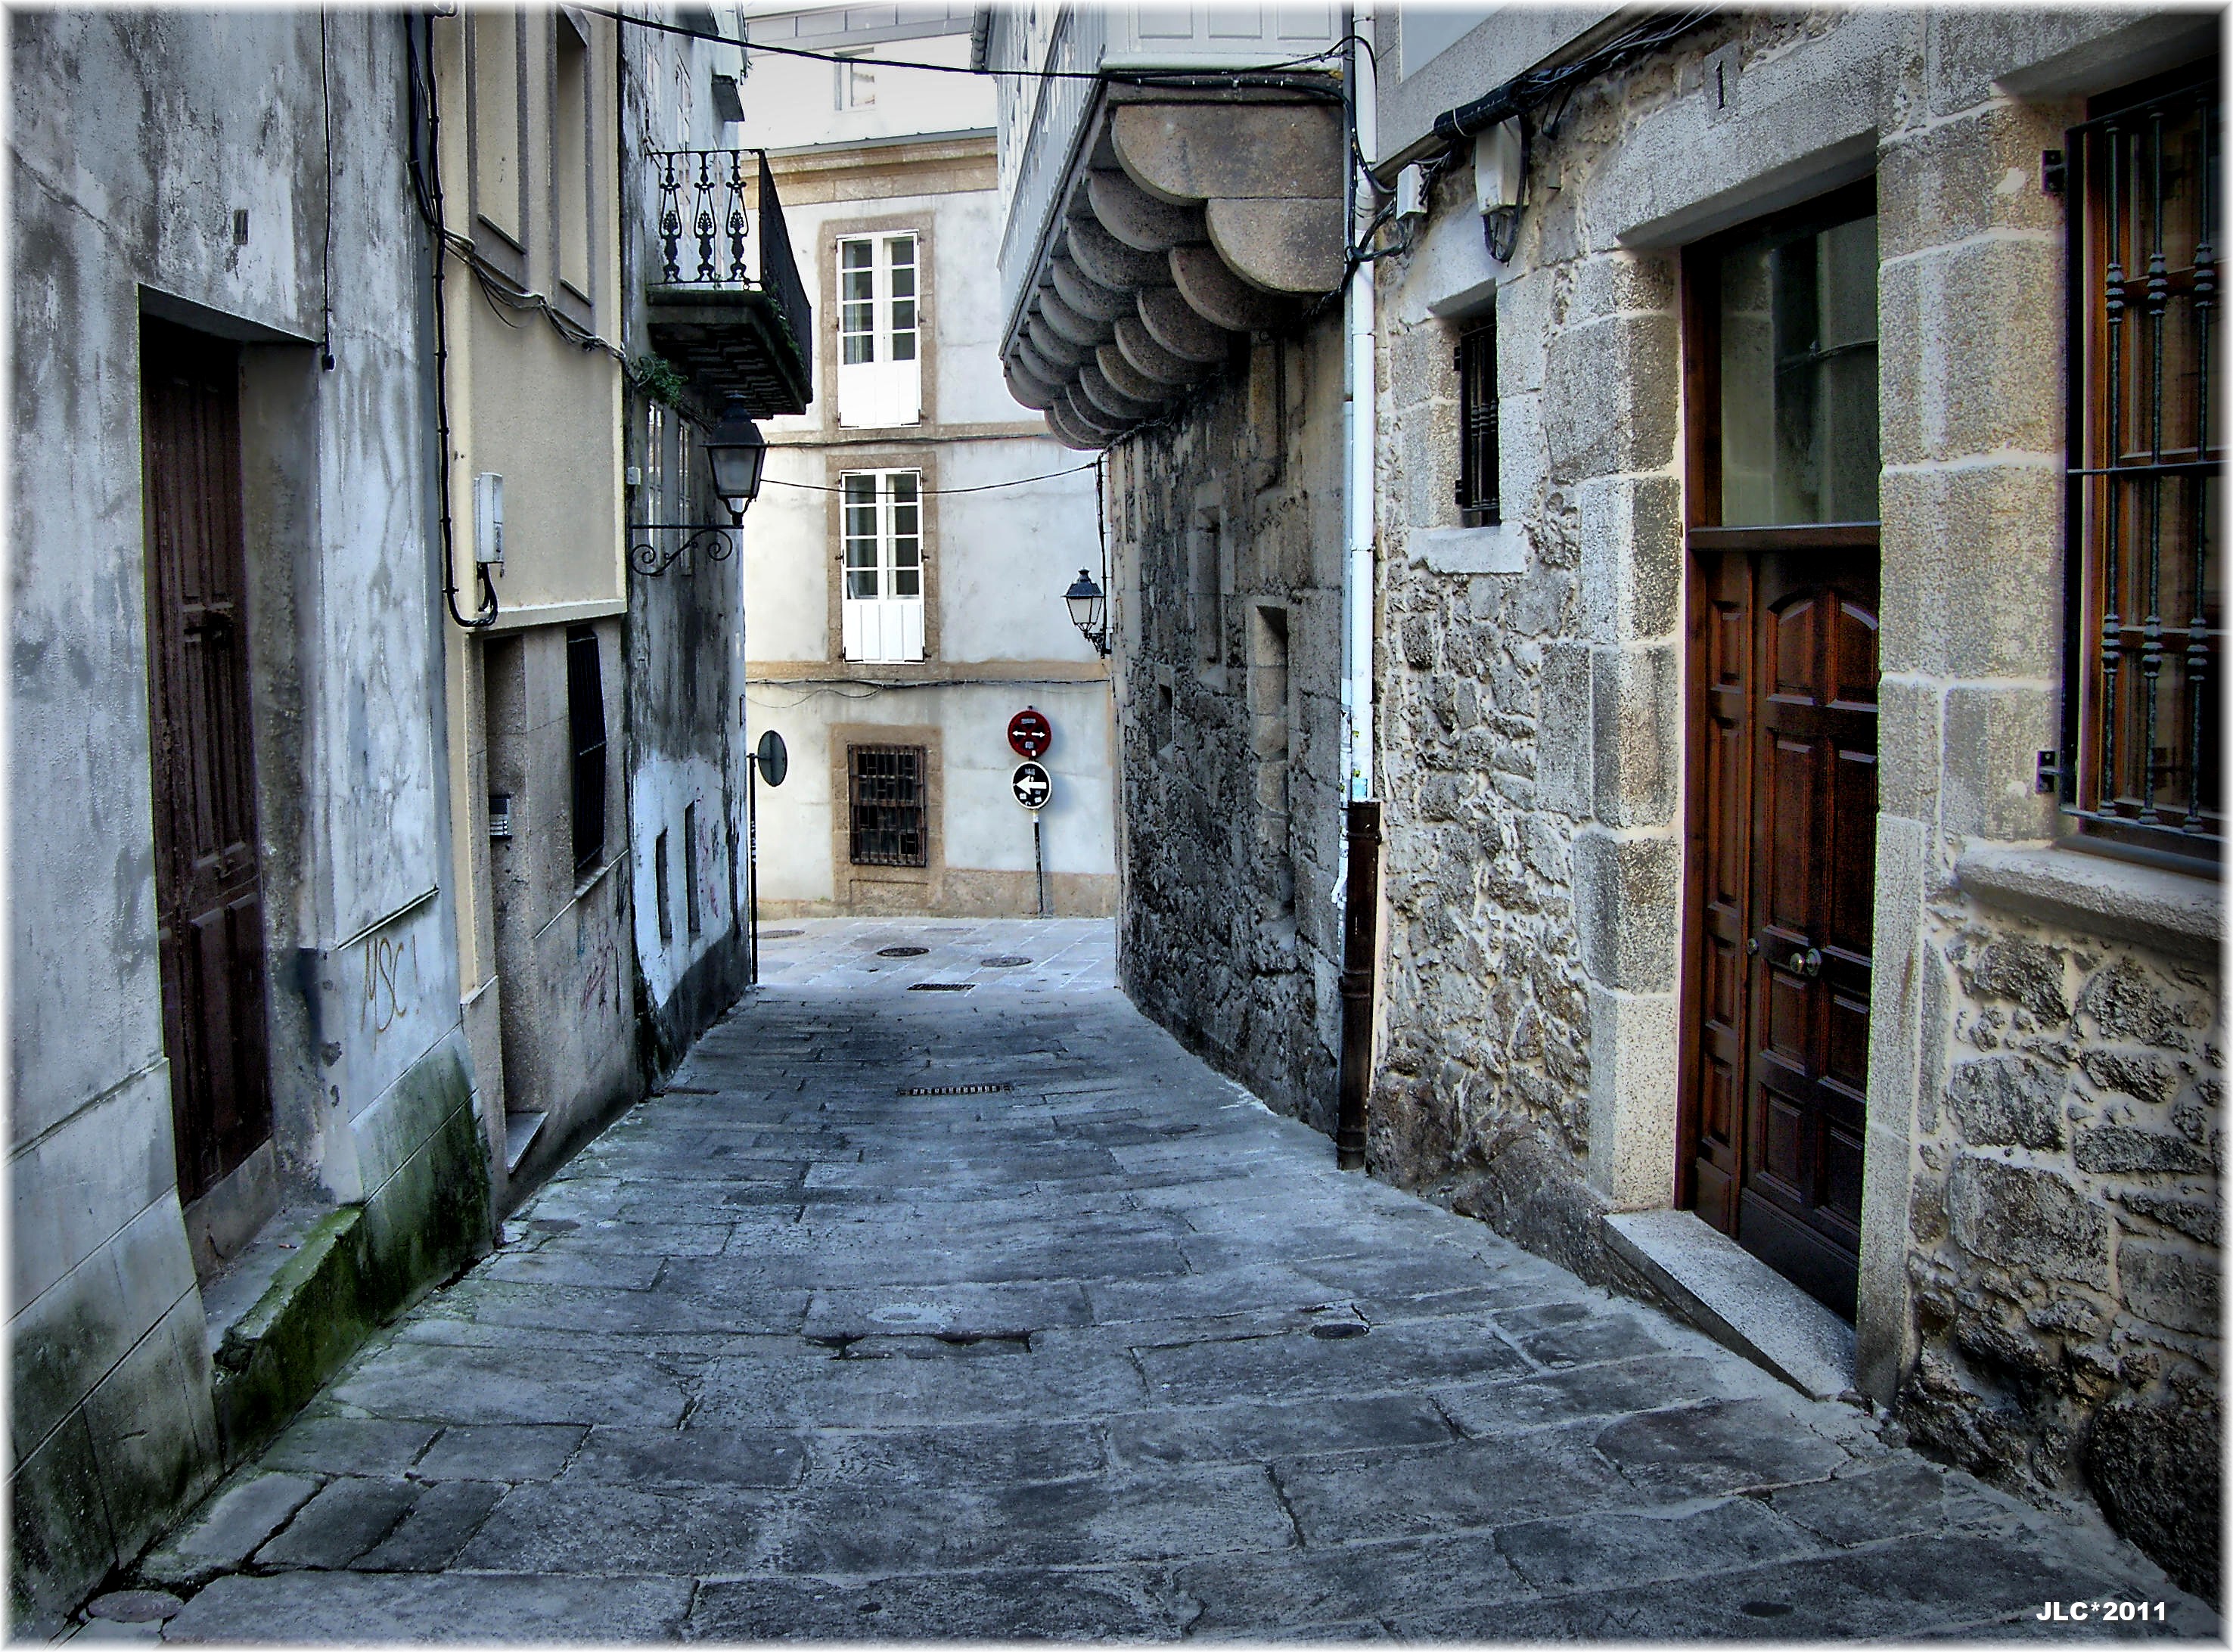
architecture, wood, road, street, house, town, alley, city, wall, village, europe, facade, lane, spain, infrastructure, europa, casa, piedra, ciudad, calles, pedra, espana, galiza, cidadevella, urbe, neighbourhood, acoru a, coru a, lacoru agalicia, urban area, ancient history, residential area, human settlement